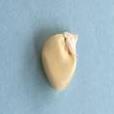
Maize quality: Good